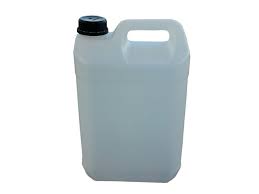
Waste category: plastic